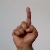
The image shows a hand gesture representing the letter 'D' in Indian Sign Language.